Kyle Waldrop (outfielder)

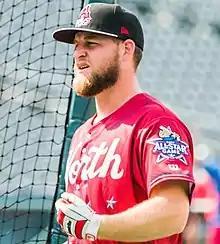
Waldrop at the 2017 Texas League All-Star Game

Kyle Michael Waldrop (born November 26, 1991) is an American former professional baseball outfielder. He played in Major League Baseball (MLB) for the Cincinnati Reds.